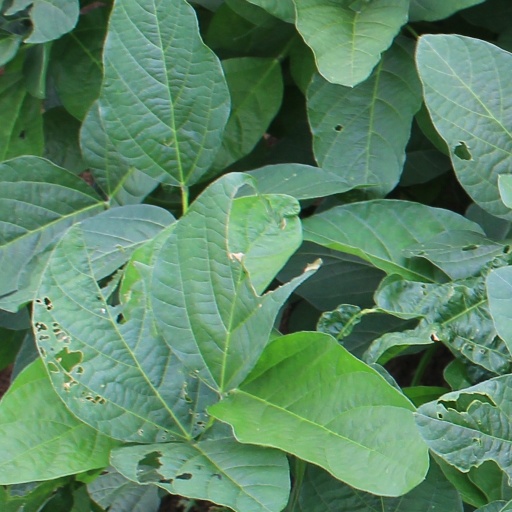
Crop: soybean